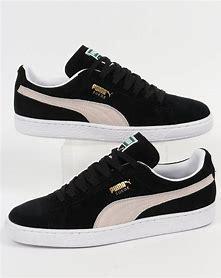
Brand: Puma
Model: Suede